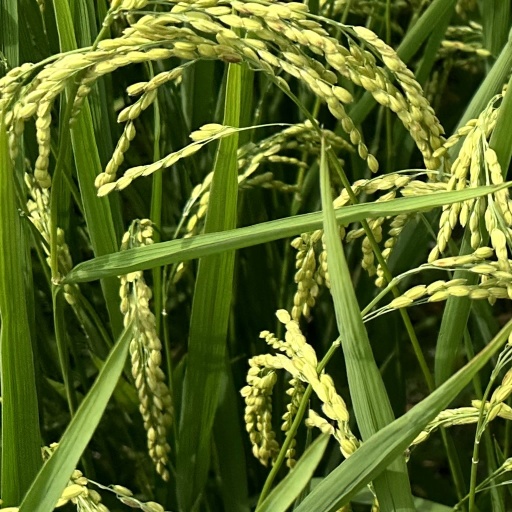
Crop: rice